Krita

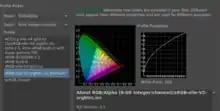
Krita's colour space loader

OpenGL accelerated canvas is used to speed up Krita's performance. It provides the following benefits: